Nissan Altima

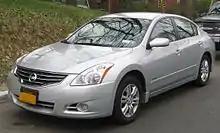
Nissan Altima Hybrid

Like the sedan, the Altima Coupe received a facelift for 2010 which included a redesigned front end, hood and grille, new projector beam headlights, and the Altima Coupe 2.5 S model came standard with 17" × 7.5" 5-split spoke aluminum alloy wheels, along with P215/55TR17 all-season tires instead of the 16" steel wheels provided in the former. The SE model was renamed SR and came standard with 18" × 8.0" 5-split-spoke aluminum-alloy wheels, and there was a revision to the fabric and trim pieces in the interior. The 2010 models came with Nissan's Vehicle Dynamic Control as standard equipment, which was previously a $600 (~$ in ) stand-alone option. A new premium Bose audio system with a 4.3-inch color display and Nissan's next-generation navigation system with a 6.5-inch color display with an internal hard drive providing 9.3 GB of music storage and USB connectivity were also included with the refresh. Azure Blue was replaced by Navy Blue and there were two additional colors: Crimson Black and Ocean Gray.